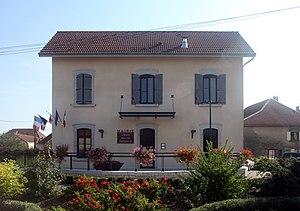
Mairie de Naisey-les-Granges (Doubs).
Naisey-les-Granges est une commune française située dans le département du Doubs en région Bourgogne-Franche-Comté.